Database testing

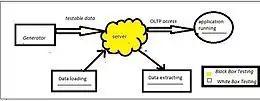
Black box and white box testing in database test

The figure indicates the areas of testing involved during different database testing methods, such as black-box testing and white-box testing.